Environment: real
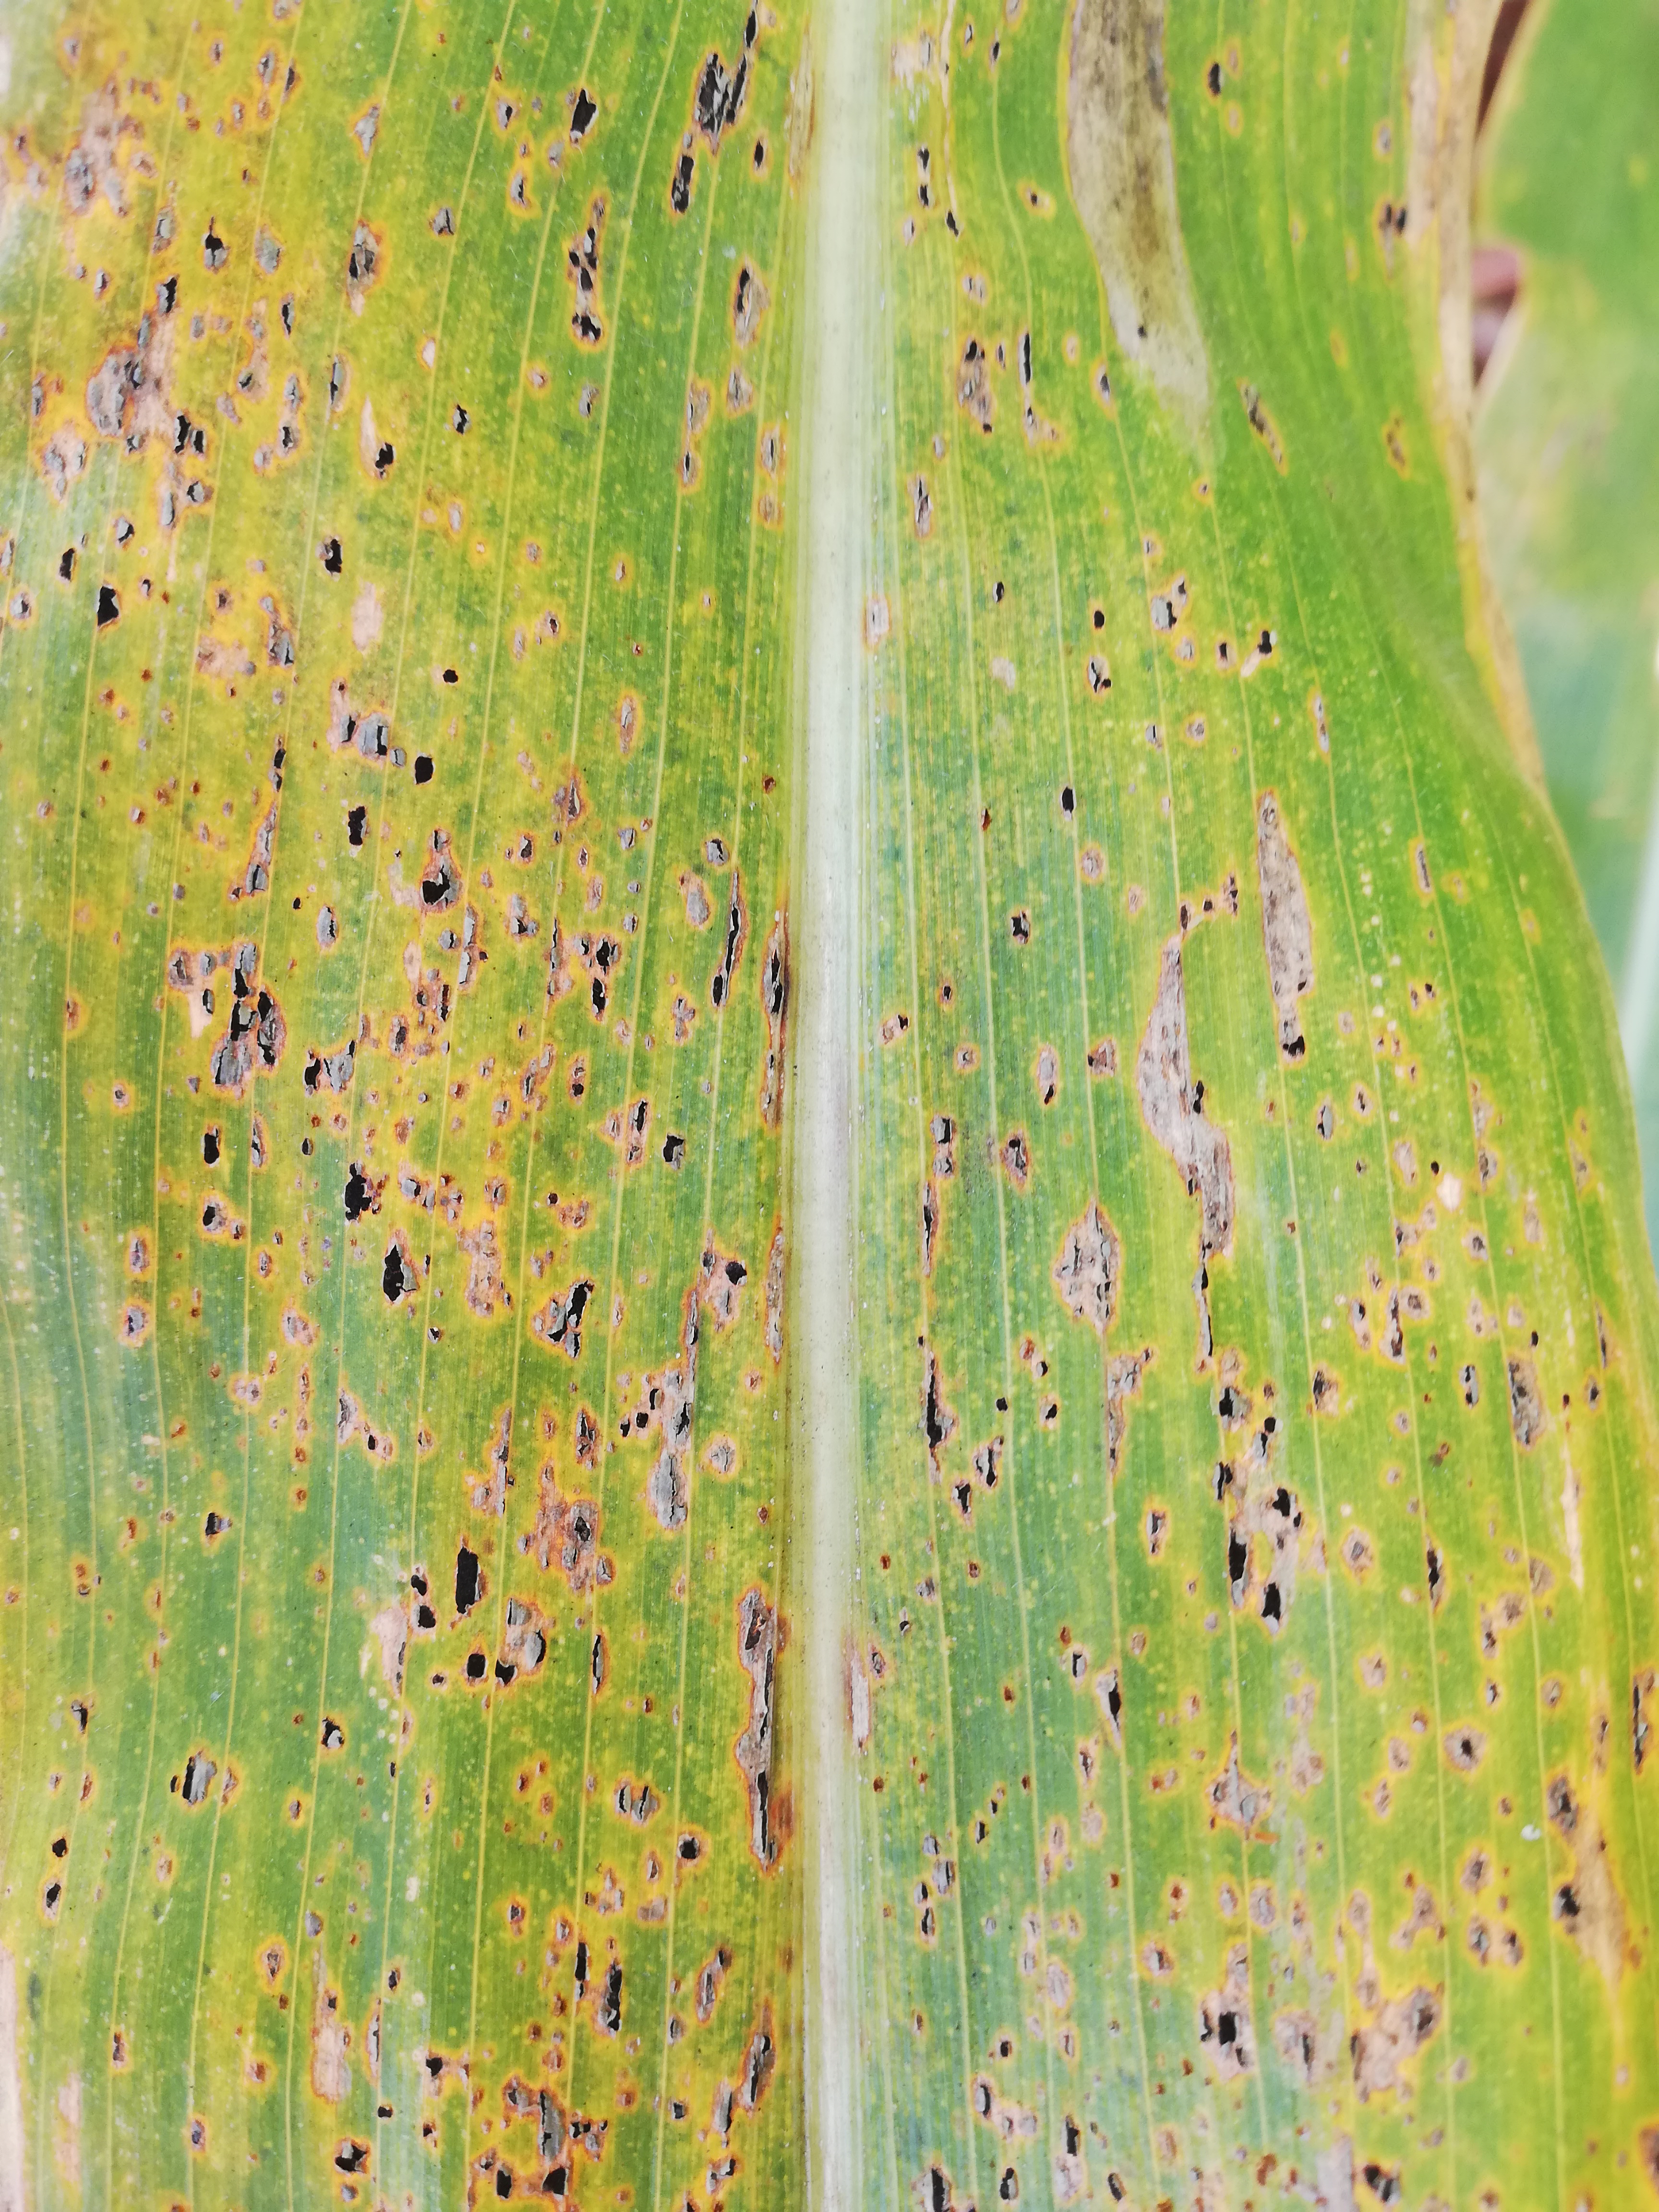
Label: common_rust